Blackwater Draw

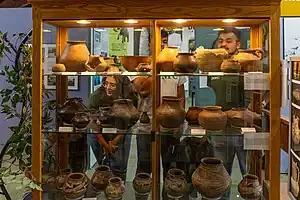
Southwest pottery from the Miles Collection

In 2017, the museum moved onto the Eastern New Mexico University (ENMU) campus, and expanded its focus to incorporate local history, as well as archaeology on a broad scale. Exhibits now include descriptions of archaeological work, different archaeological sites, cultural complexes, and scientific methods, among other topics. Visitors can learn more information about Blackwater Draw, archaeology, and see materials from the greater Southwest obtained from private collections. Currently, the Miles Collection displays Southwestern pottery, basketry, and textiles. As of June 2025, Blackwater Draw is overseen by Director Dr. Brendon Asher, Museum Manager Cenetria Crockett, and Collections Specialist Kylie Colvill.